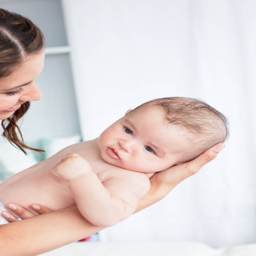
portrait of a careful mother holding her baby after the bath at home